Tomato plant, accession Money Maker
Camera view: horizontal (90 deg, fisheye); turntable rotation: 120 degrees
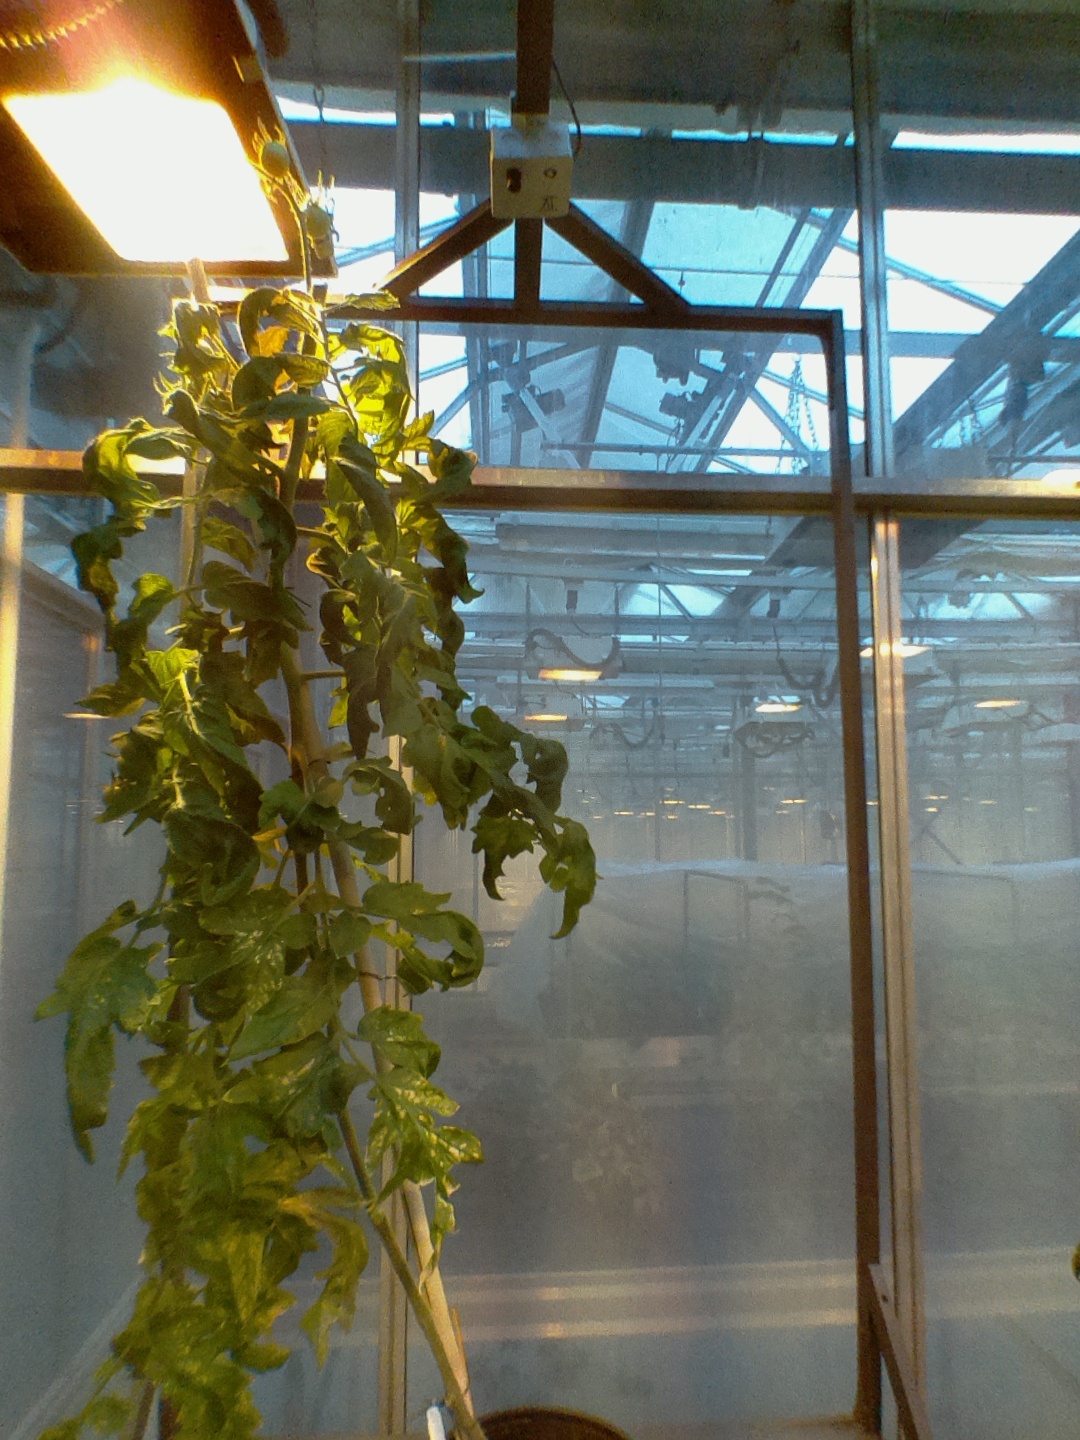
BBCH growth stage 76: 60%-70% of final fruit size